FIRST Stronghold

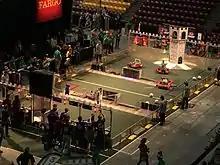
The FIRST Stronghold field

The playing field is divided into red and blue alliance sections, separated by a neutral zone that contains boulders. Each section contains a courtyard, an area for opposing teams to shoot boulders at the castle goals, a "secret passage" that allows human players to feed boulders to their robots from the human player station, the "outer works", and the tower.